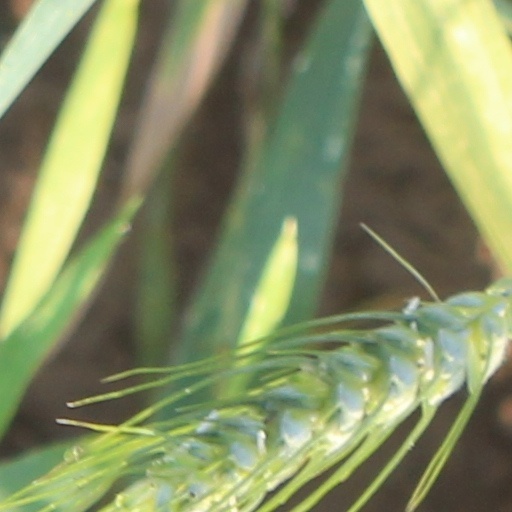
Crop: wheat